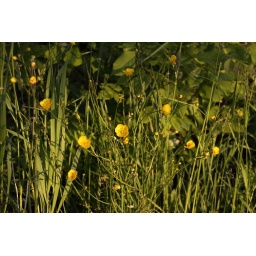
Or a flower in a field